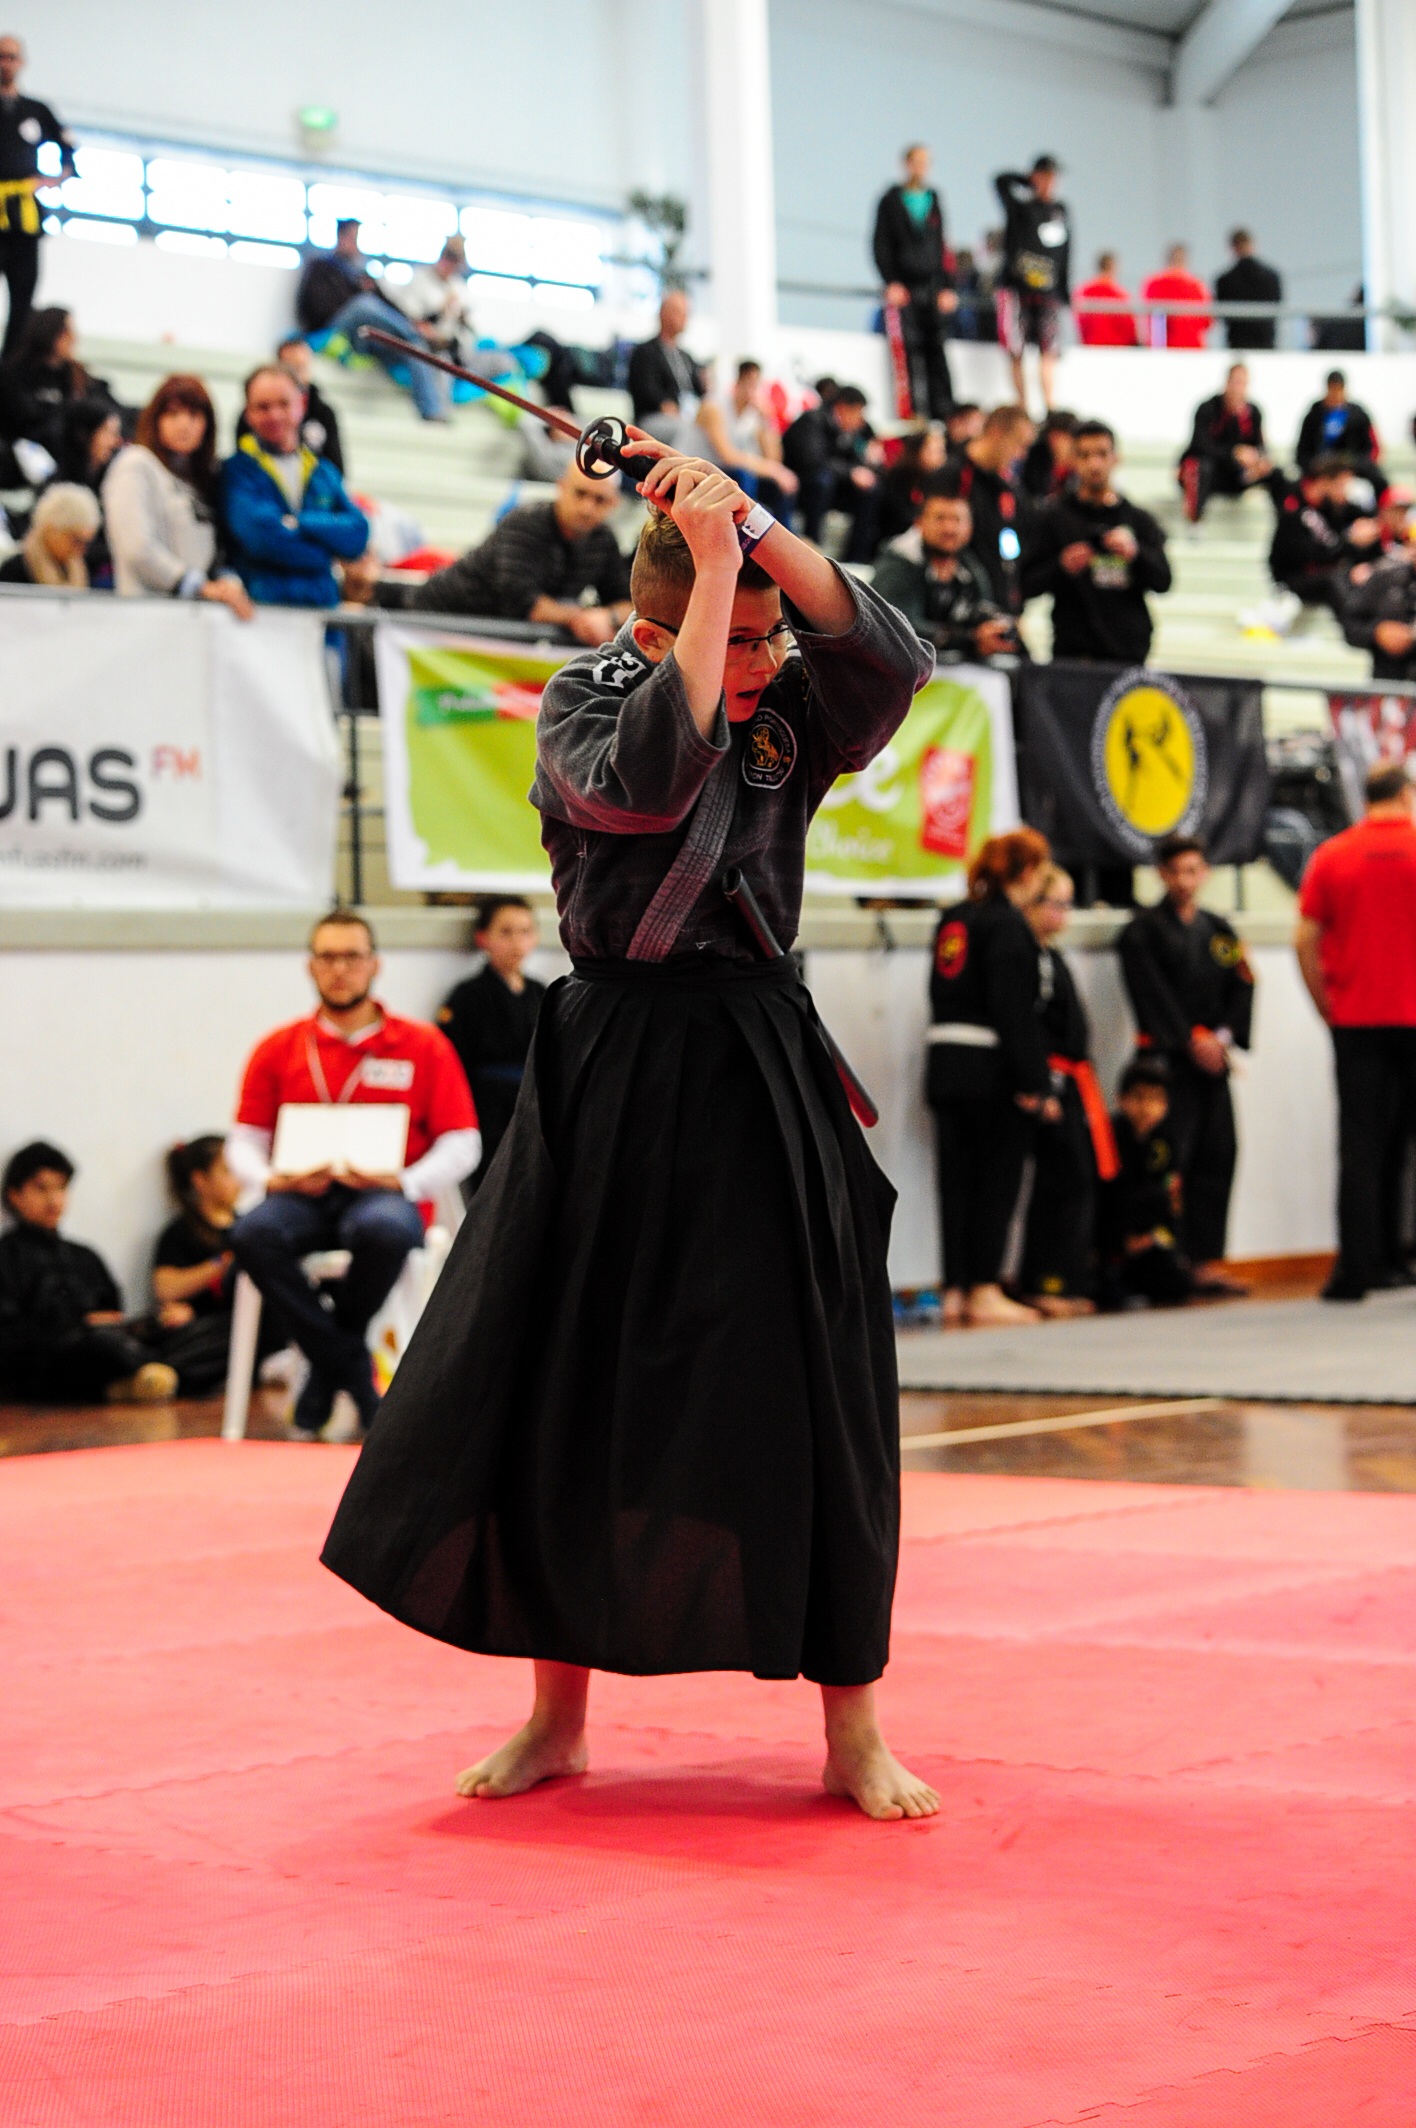
sports, combat, katana, kick boxing, chinese martial arts, martial ates, dancesport, ballroom dance